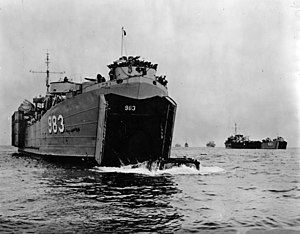
Landing Ship Tank / LST Type 2 / Produktion
LST-983 med LST-601 i baggrunden søsætter en LVTP fra marinekorpset til landsætning fra vandet. Når de var udstyret med amfibiekøretøjer kunne en LST landsætte sin last uden at røre havbunden.
Landing Ship Tank var den militære betegnelse for et stort antal landgangsskibe, som blev bygget under 2. Verdenskrig til støtte i amfibieoperationer ved at fremføre et betydeligt antal køretøjer, forsyninger og tropper direkte til invasionskysten.